Haseena Maan Jayegi

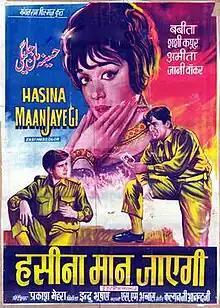
Poster

Hasina Maan Jayegi is a 1968 Hindi film directed by Prakash Mehra. The film stars Shashi Kapoor, Babita, Ameeta, Yunus Parvez and Johnny Walker. The film's music, composed by Kalyanji Anandji, has songs which are quite memorable, with the melodious Rafi-Lata duet "Bekhudi Mein Sanam" being the most popular of them all. The film stood 9th in Box office collection for the year 1968. Shooting of the film started with the song "O Dilbar Janiye" at the now defunct Roop Tara studio.